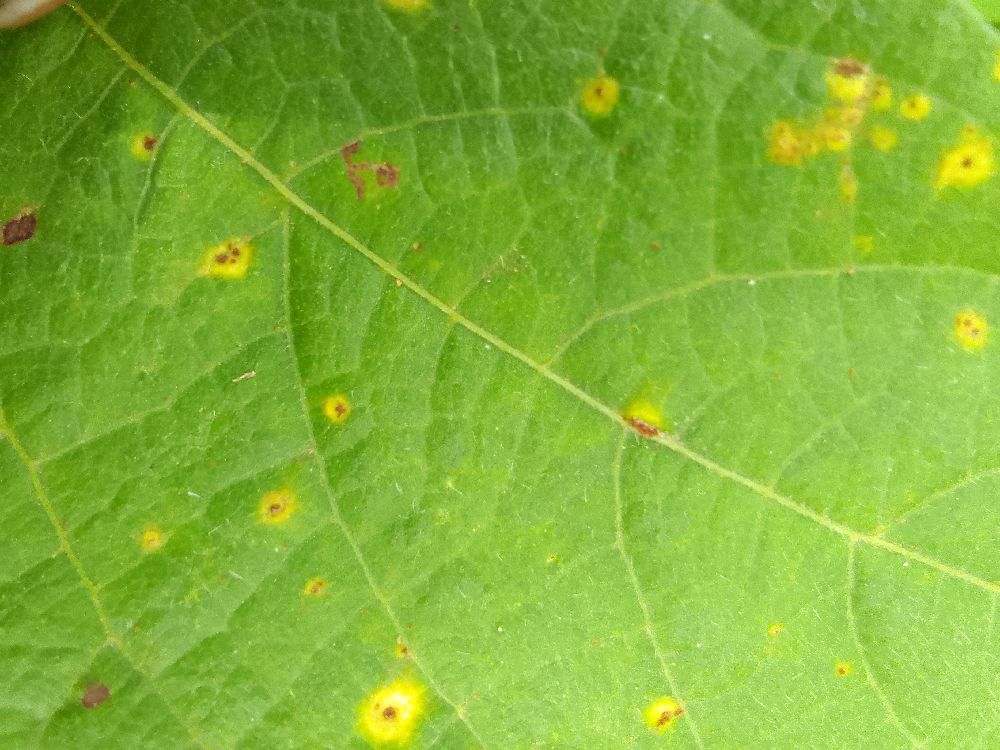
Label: rust